Robogenesis

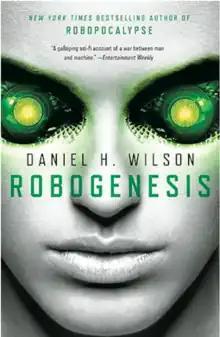
First edition

Robogenesis is a 2014 novel and the sequel to "Robopocalypse", written by Daniel H. Wilson. It follows the survivors of the first novel in their struggles against a new, more dangerous, AI threat.